Meldola

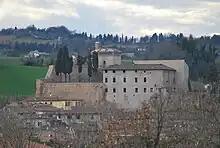
Rocca in Mendola

In the late 19th century and in the first years of 20th century, Meldola was well known for its production of silk. The main activities include agriculture and the manufacture of furniture. A recently built oncology hospital provides research into cancer and care for cancer patients.